De Nieuwe Wildernis

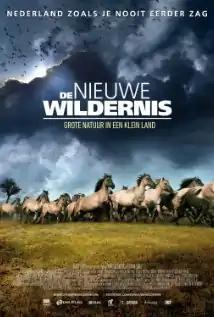

De Nieuwe Wildernis is a 2013 Dutch natural history documentary film about the nature reserve Oostvaardersplassen in the Netherlands. The film shows animal life during four seasons, based on two years of filming in the reserve.